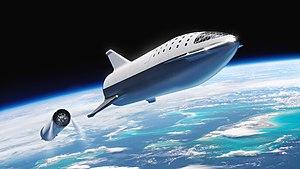
La fusée Super Heavy/Starship, anciennement appelée Big Falcon Rocket ou BFR, est un lanceur orbital super-lourd entièrement réutilisable actuellement développé par SpaceX, l'entreprise d'Elon Musk dans le secteur de l'aérospatial, sur fonds privés. Il a été annoncé le 29 septembre 2017 à l'occasion du Congrès international d'astronautique.